Remarks on the Foundations of Mathematics

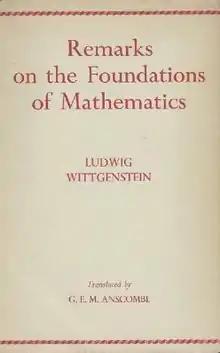
First English-language edition

Remarks on the Foundations of Mathematics is a book of Ludwig Wittgenstein's notes on the philosophy of mathematics. It has been translated from German to English by G.E.M. Anscombe, edited by G.H. von Wright and Rush Rhees, and published first in 1956. The text has been produced from passages in various sources by selection and editing. The notes have been written during the years 1937–1944 and a few passages are incorporated in the "Philosophical Investigations" which were composed later.